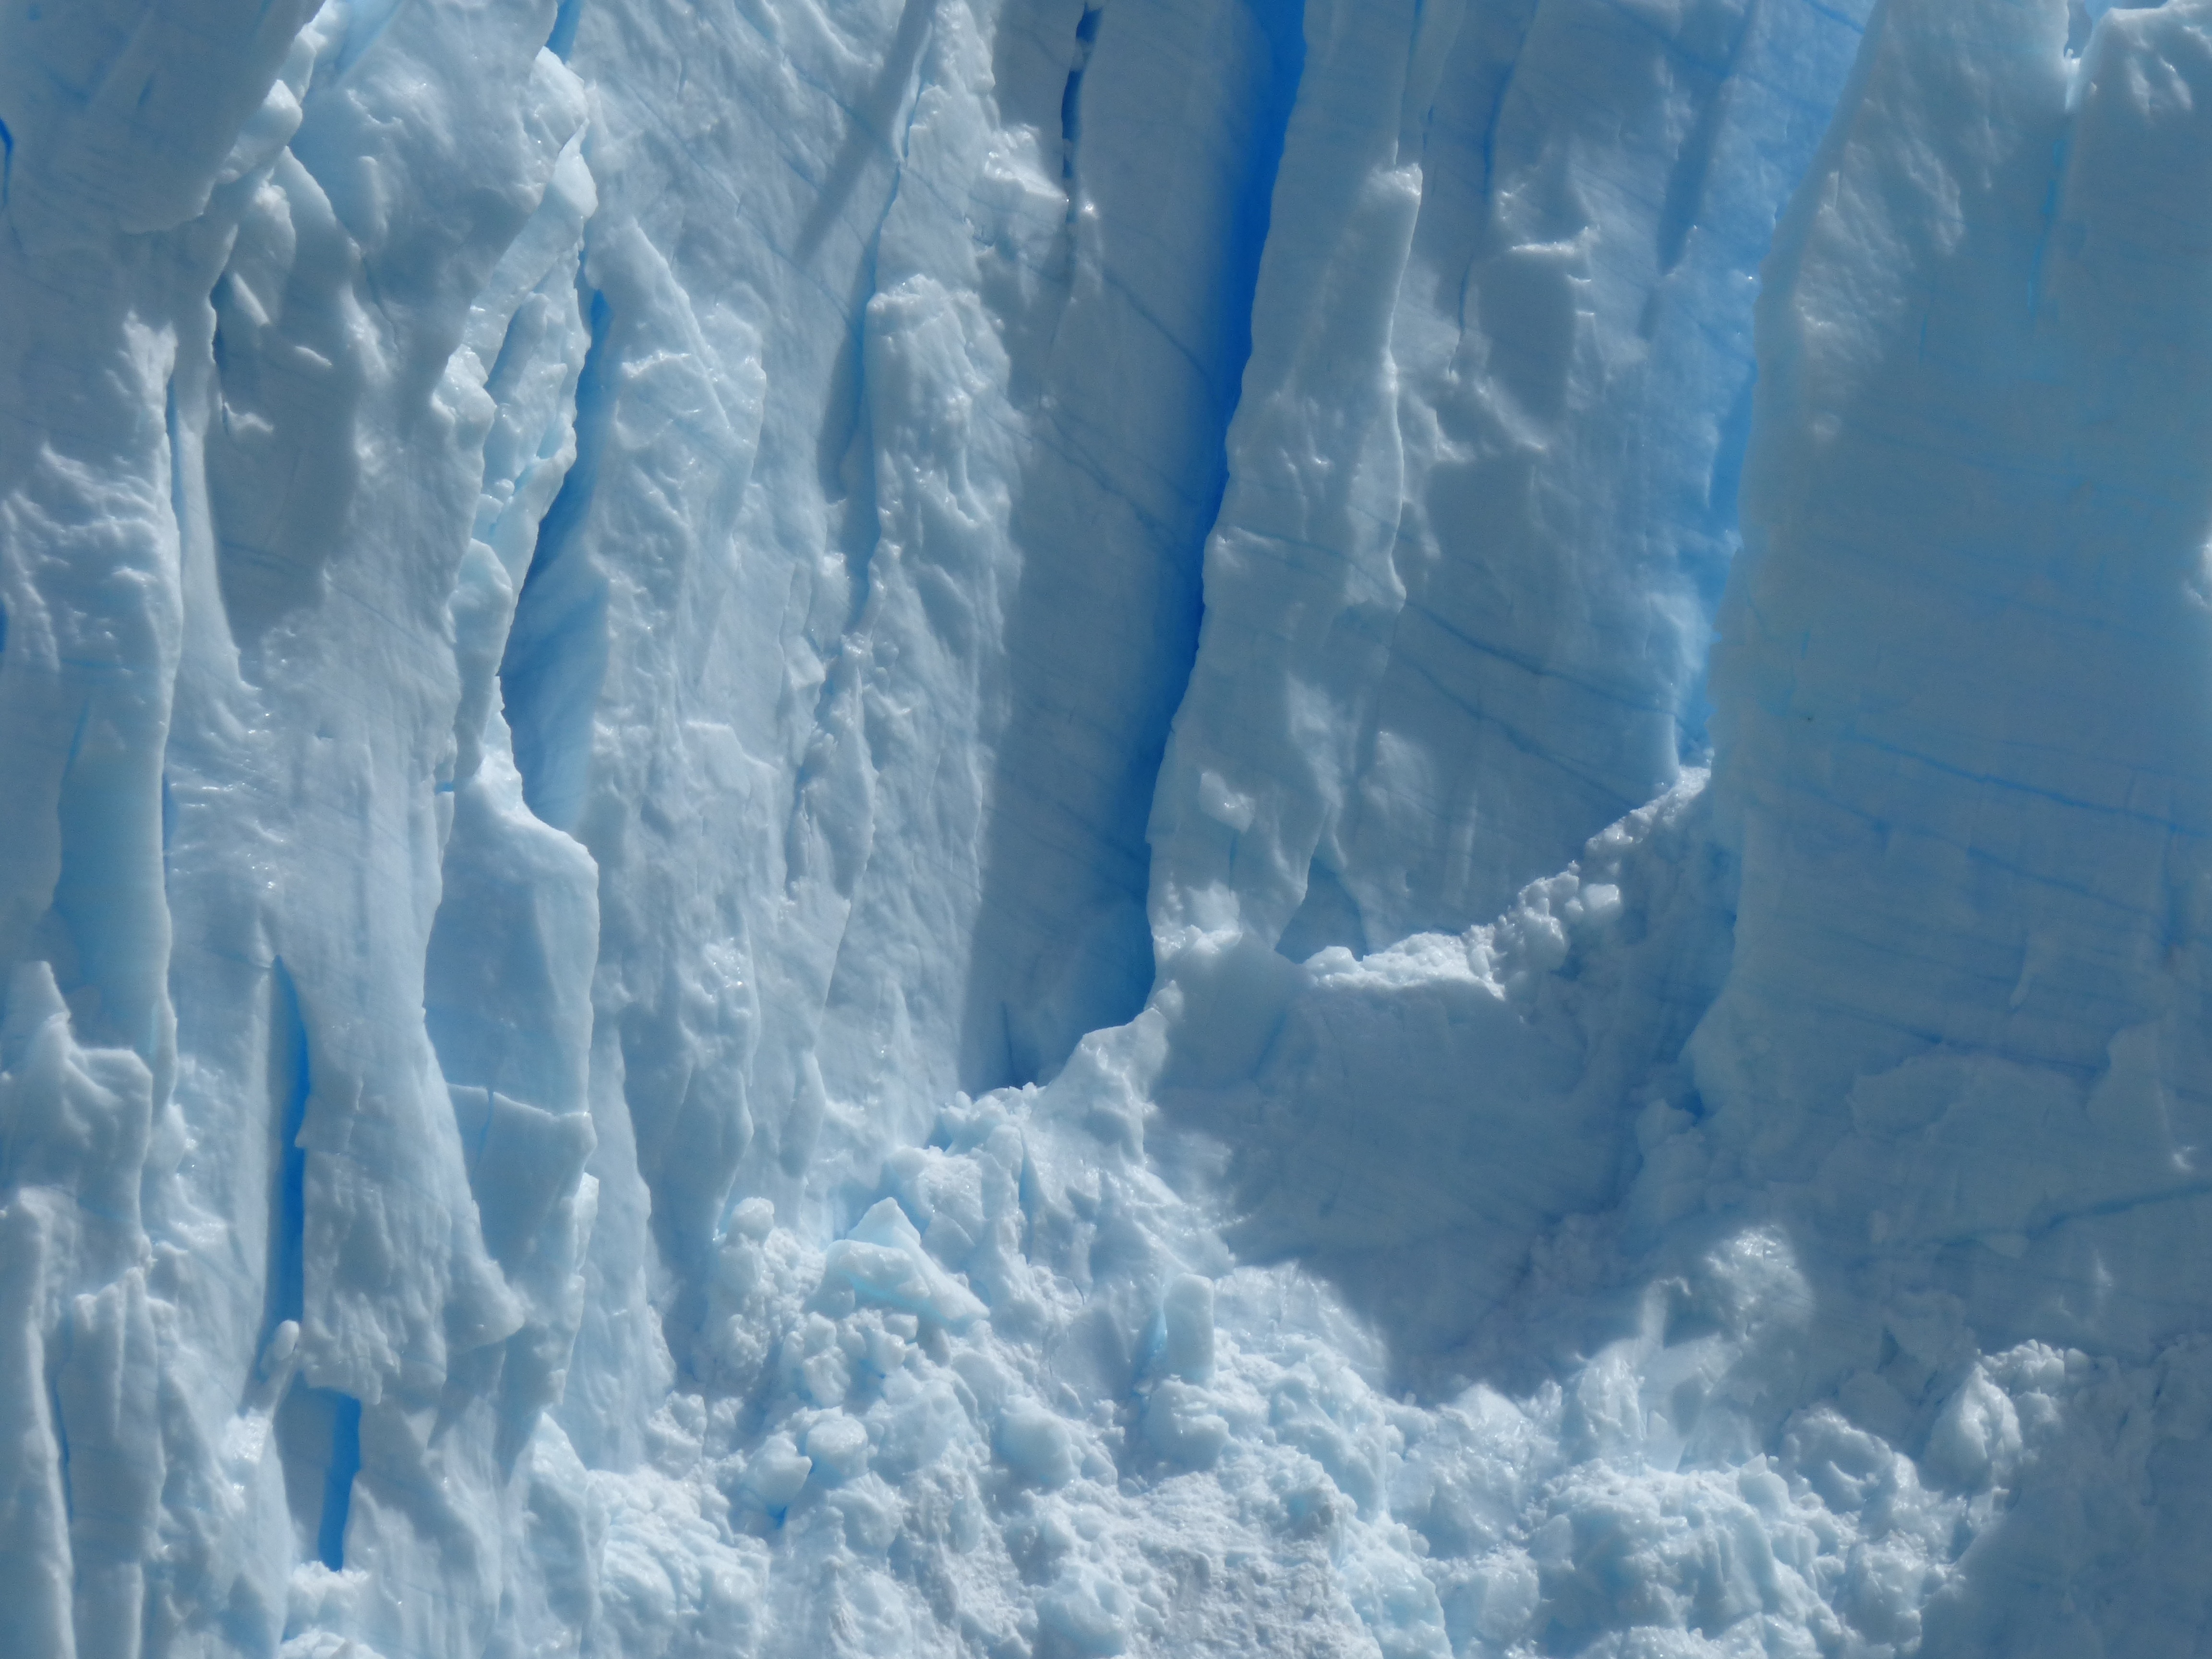
landscape, nature, mountain, snow, cold, winter, white, ice, peaceful, glacier, peace, holiday, calm, frozen, rest, arctic, tourism, ice cream, background image, south, beauty, serenity, argentina, patagonia, freezing, soledad, calafate, arctic ocean, tomorrow, perito moreno glacier, southern argentina, santa cruz, perito moreno, glacial landform, geological phenomenon, ice cap, polar ice cap